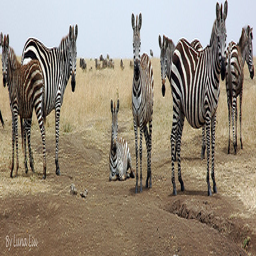
a field that has a few zebras in the field
Several zebras standing and lying on a dry grassy field.
A herd of zebras in the wild, standing on dirt and dry grass.
A panorama shot of zebras on the African plain
some zebras standing around one laying on the ground